Terence Patrick O'Sullivan

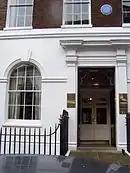
14 Queen Anne's Gate, the home of T P O'Sullivan & Partners for many years

The firm's first offices were at 1 Church Terrace in Richmond in outer London. From there it moved to Westminster, to an area near Parliament which had become favoured by Victorian engineers promoting canals and railways, and was still popular with the profession. O'Sullivan settled his firm at 14 Queen Anne's Gate, a fine building erected in 1772 by Charles Townley and enjoying a view over St James's Park and ease of access to the Institution of Civil Engineers in Great George Street.